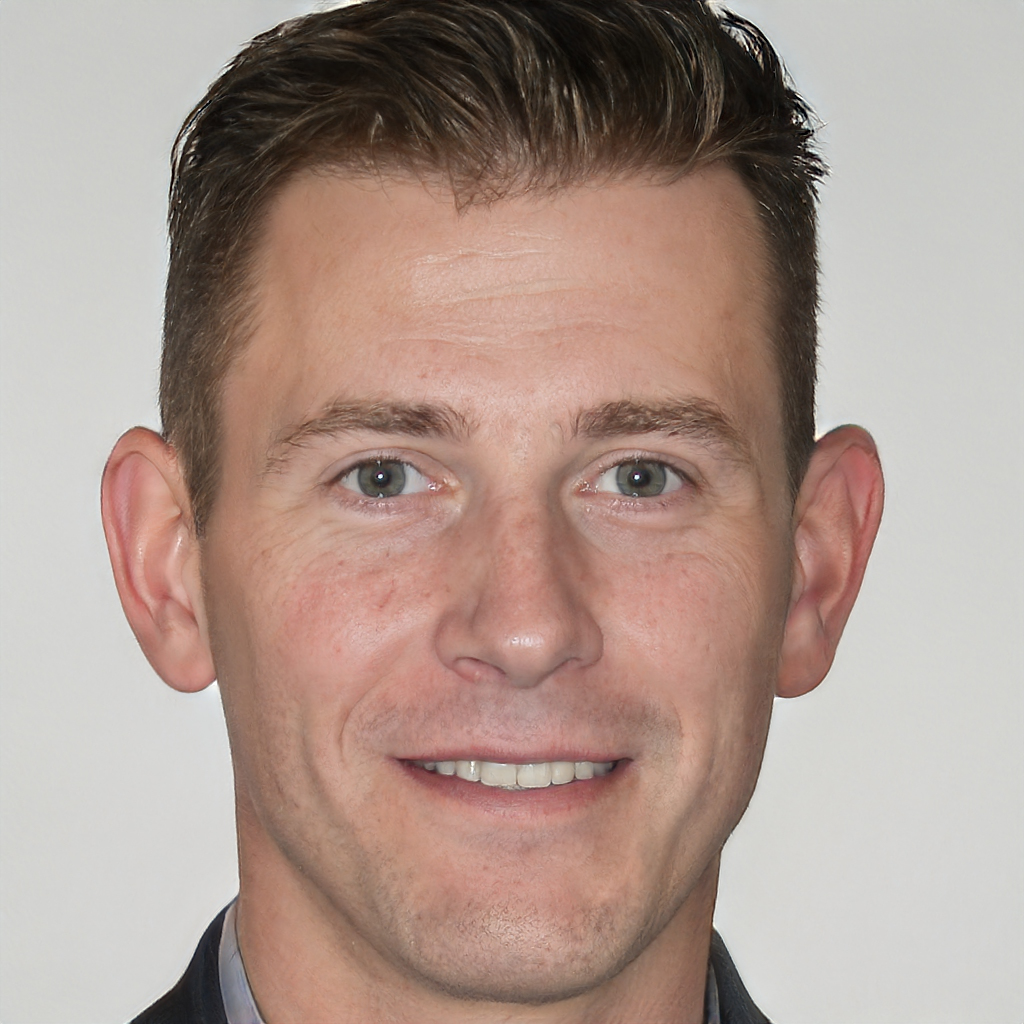
Label: No Watermark